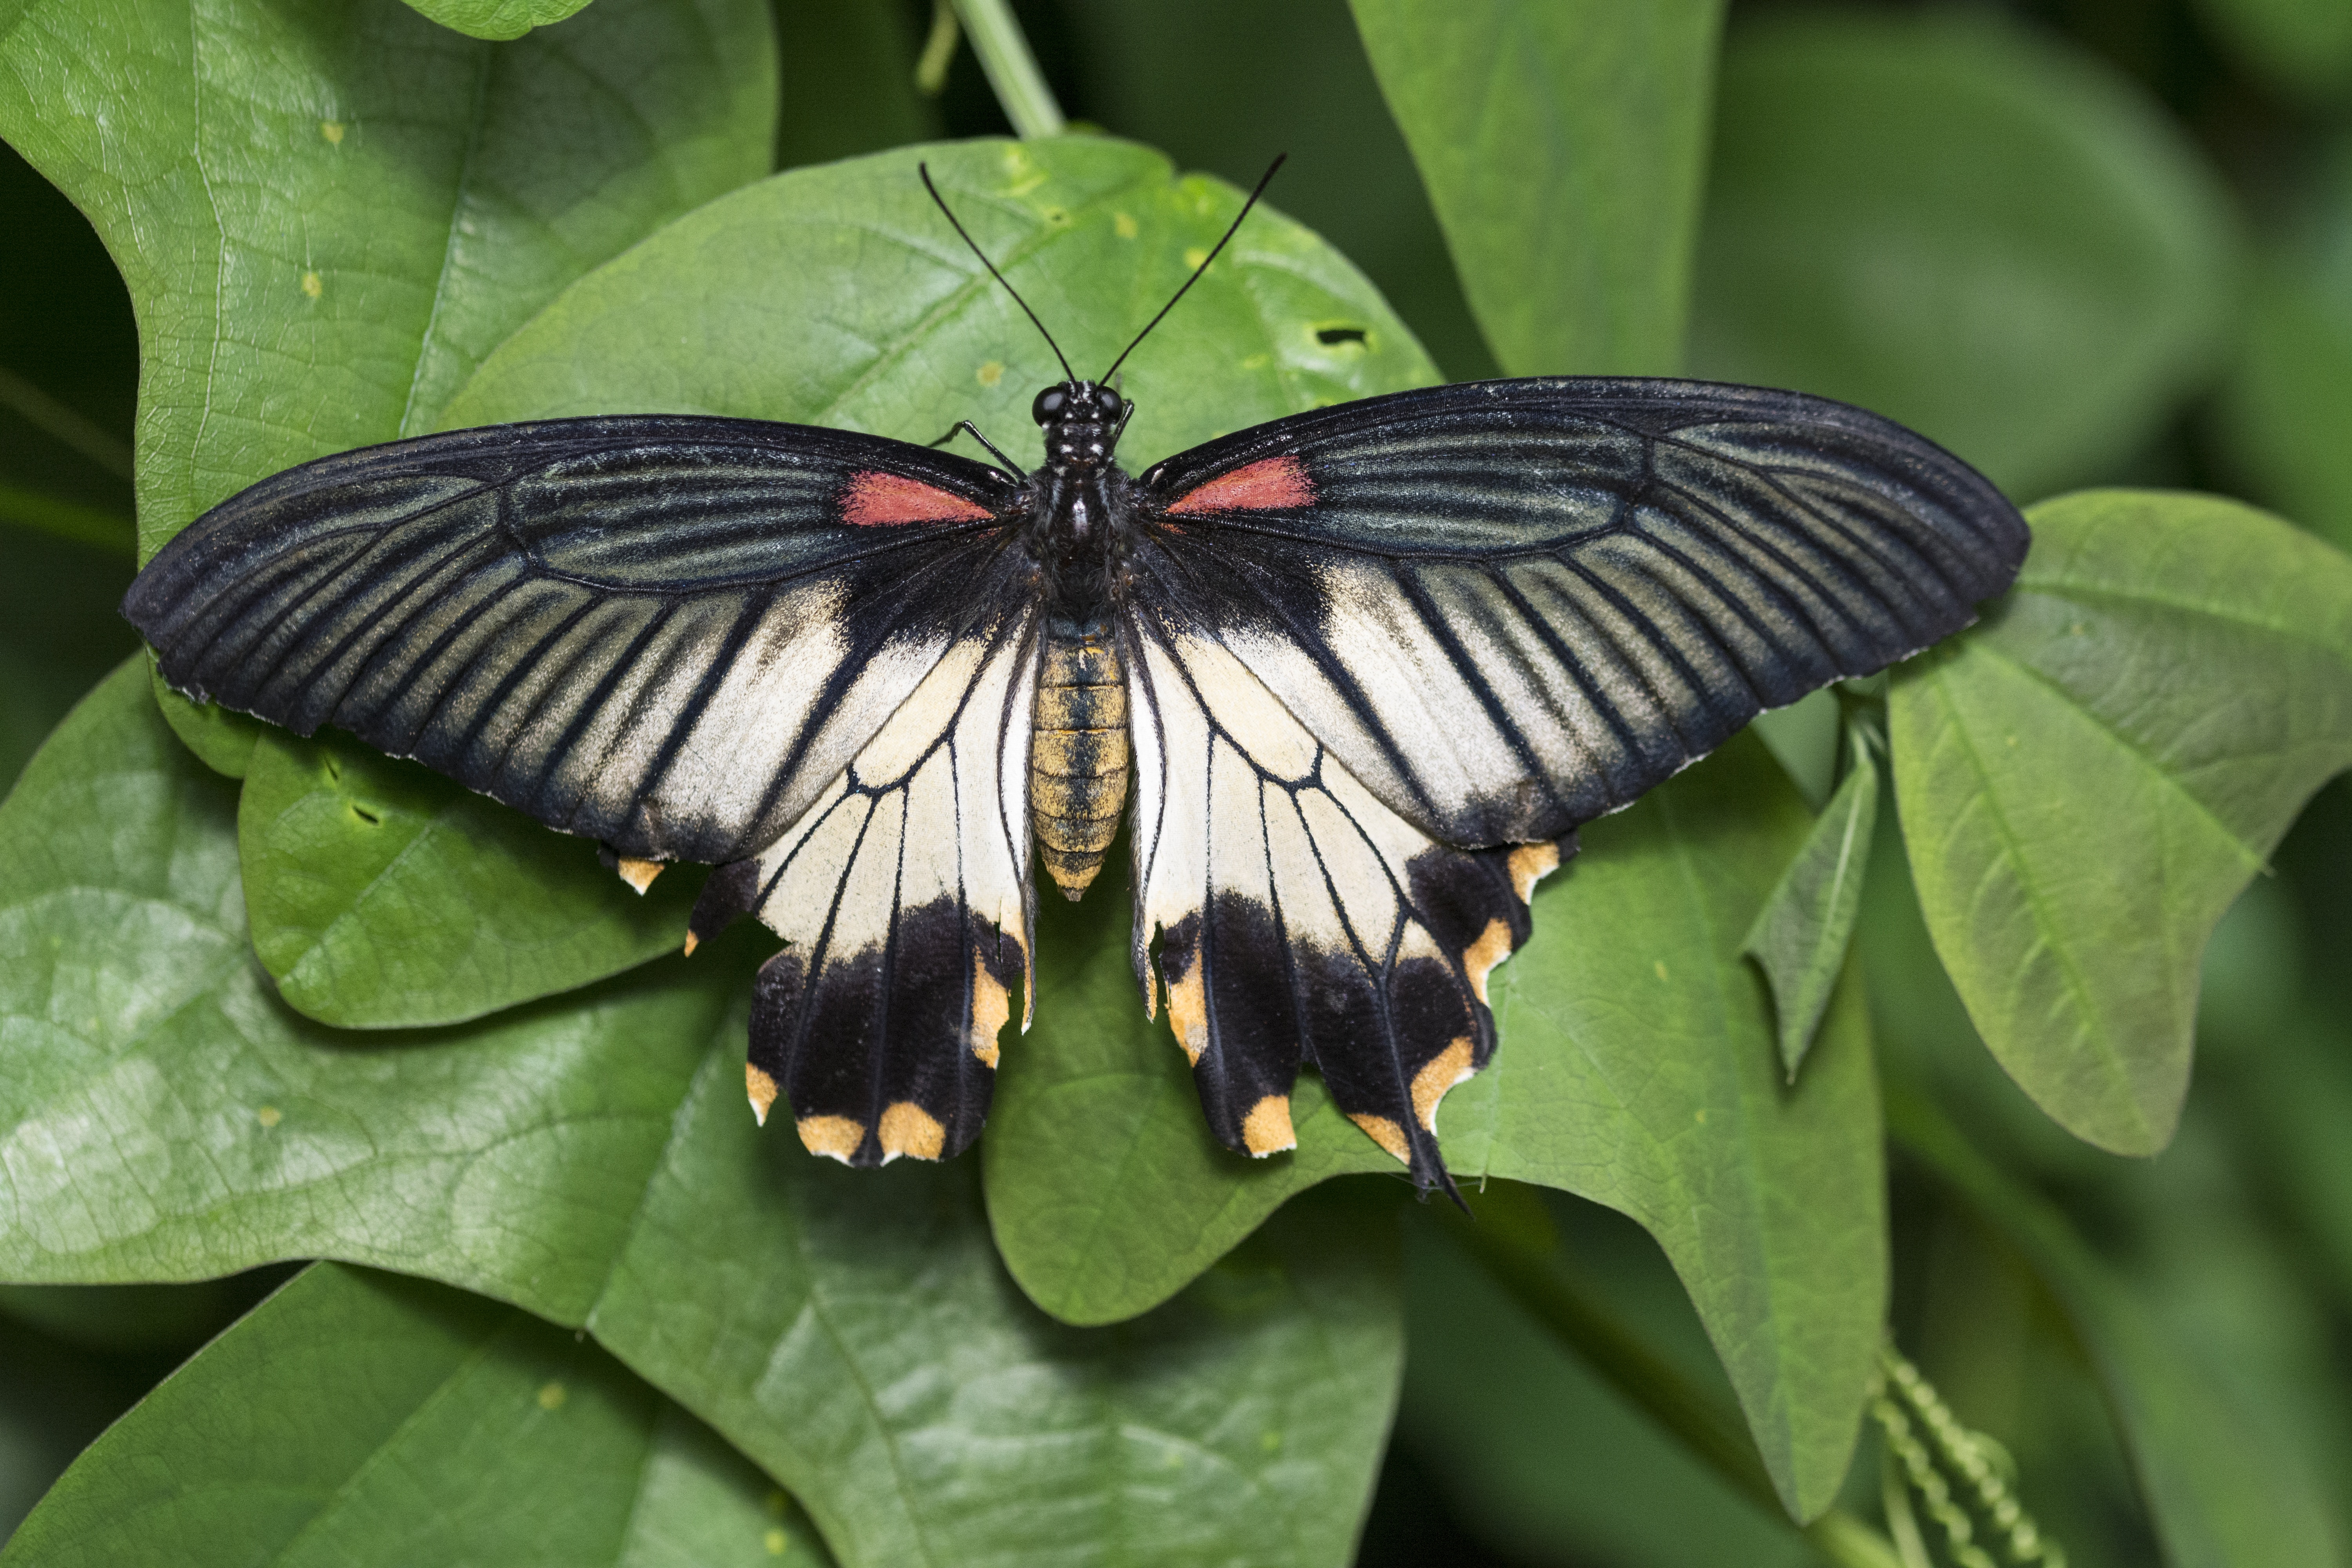
nature, wing, leaf, flower, green, insect, bug, botany, butterfly, still life, fauna, invertebrate, wings, insects, papillon, macro photography, arthropod, butterfly garden, pollinator, butterfly park, moths and butterflies, brush footed butterfly, colias